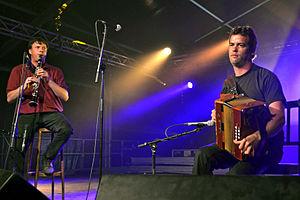
Loig Troël à l'accordéon diatonique et Franck Fagon à la clarinette au fest-noz du festival Kann Al Loar à Landerneau le 13 juillet 2015.
Loig Troël, né le 21 juillet 1980 à Brest, est un musicien accordéoniste breton. Spécialiste de la danse bretonne, il interprète à l'accordéon diatonique des airs traditionnels de Basse-Bretagne, ou s'en inspire pour composer. Après de multiples collaborations et une vingtaine d'albums enregistrés, il sort en 2013 un album sous son propre nom, entouré de musiciens qui ont marqué son parcours musical.